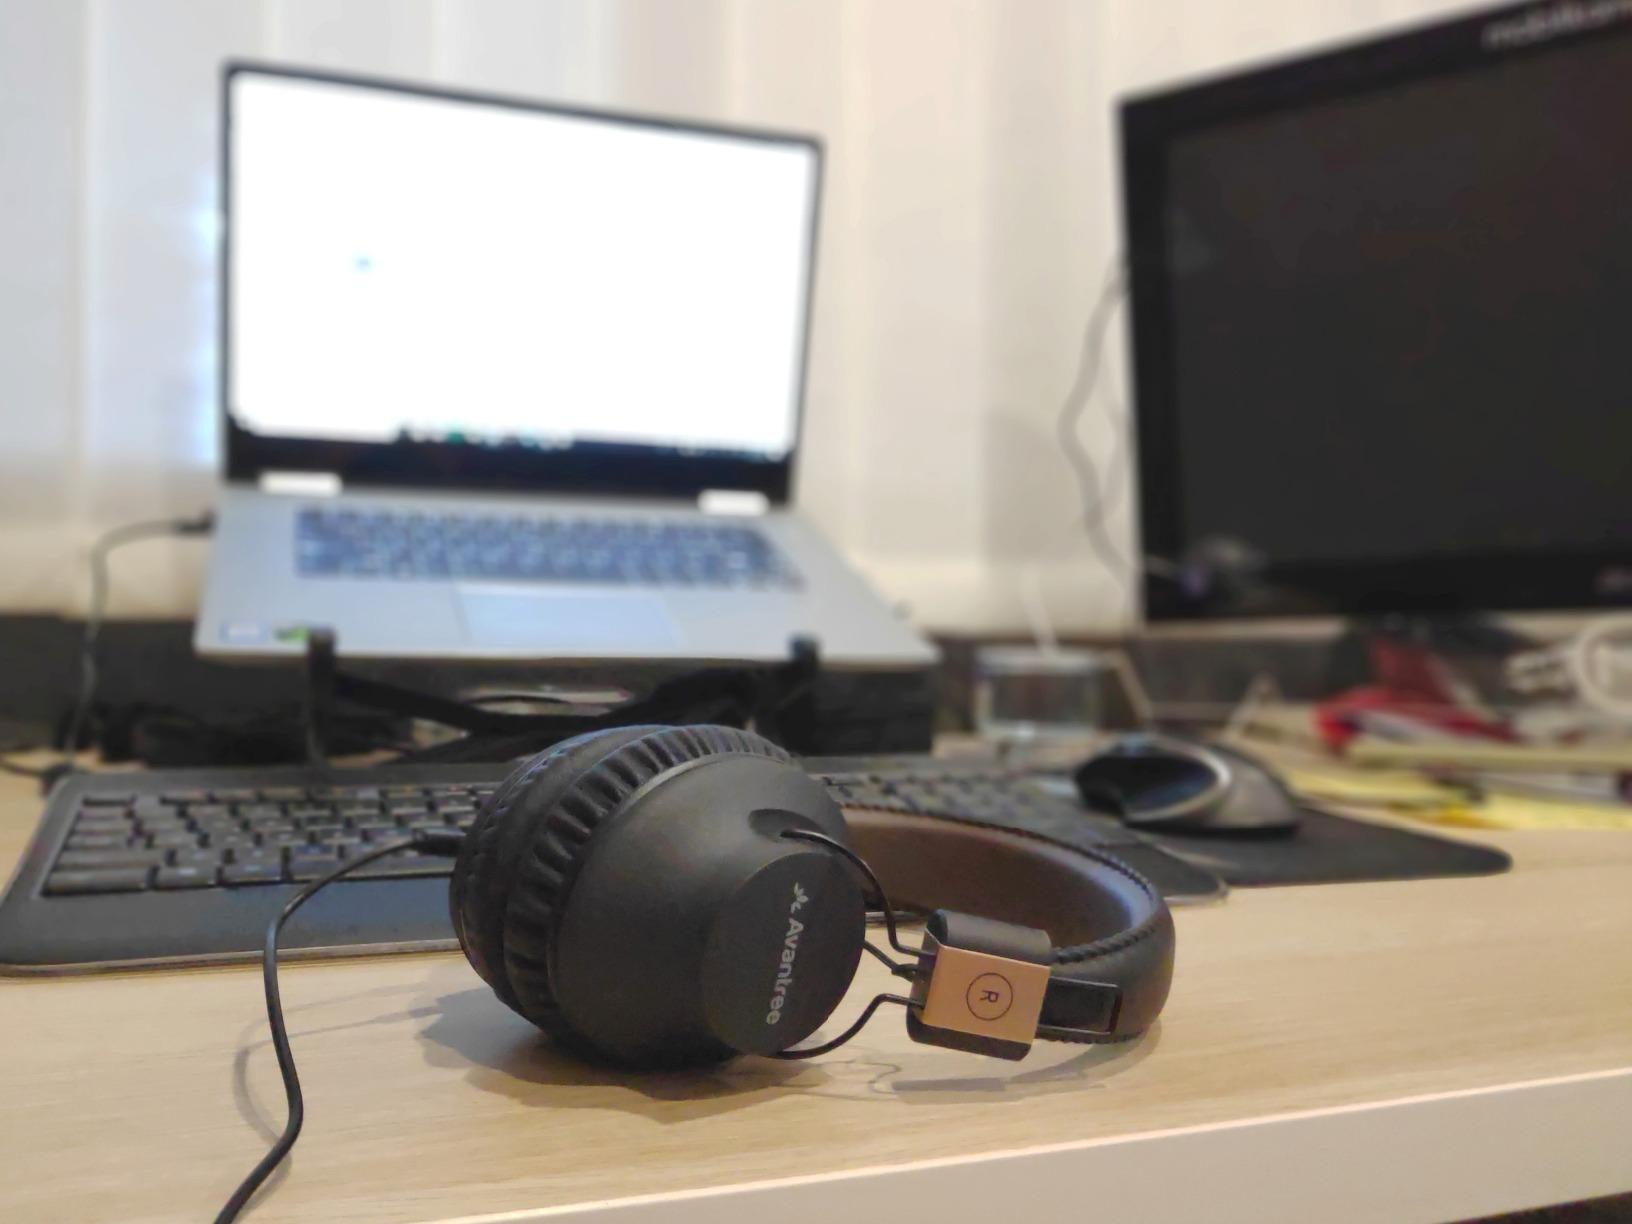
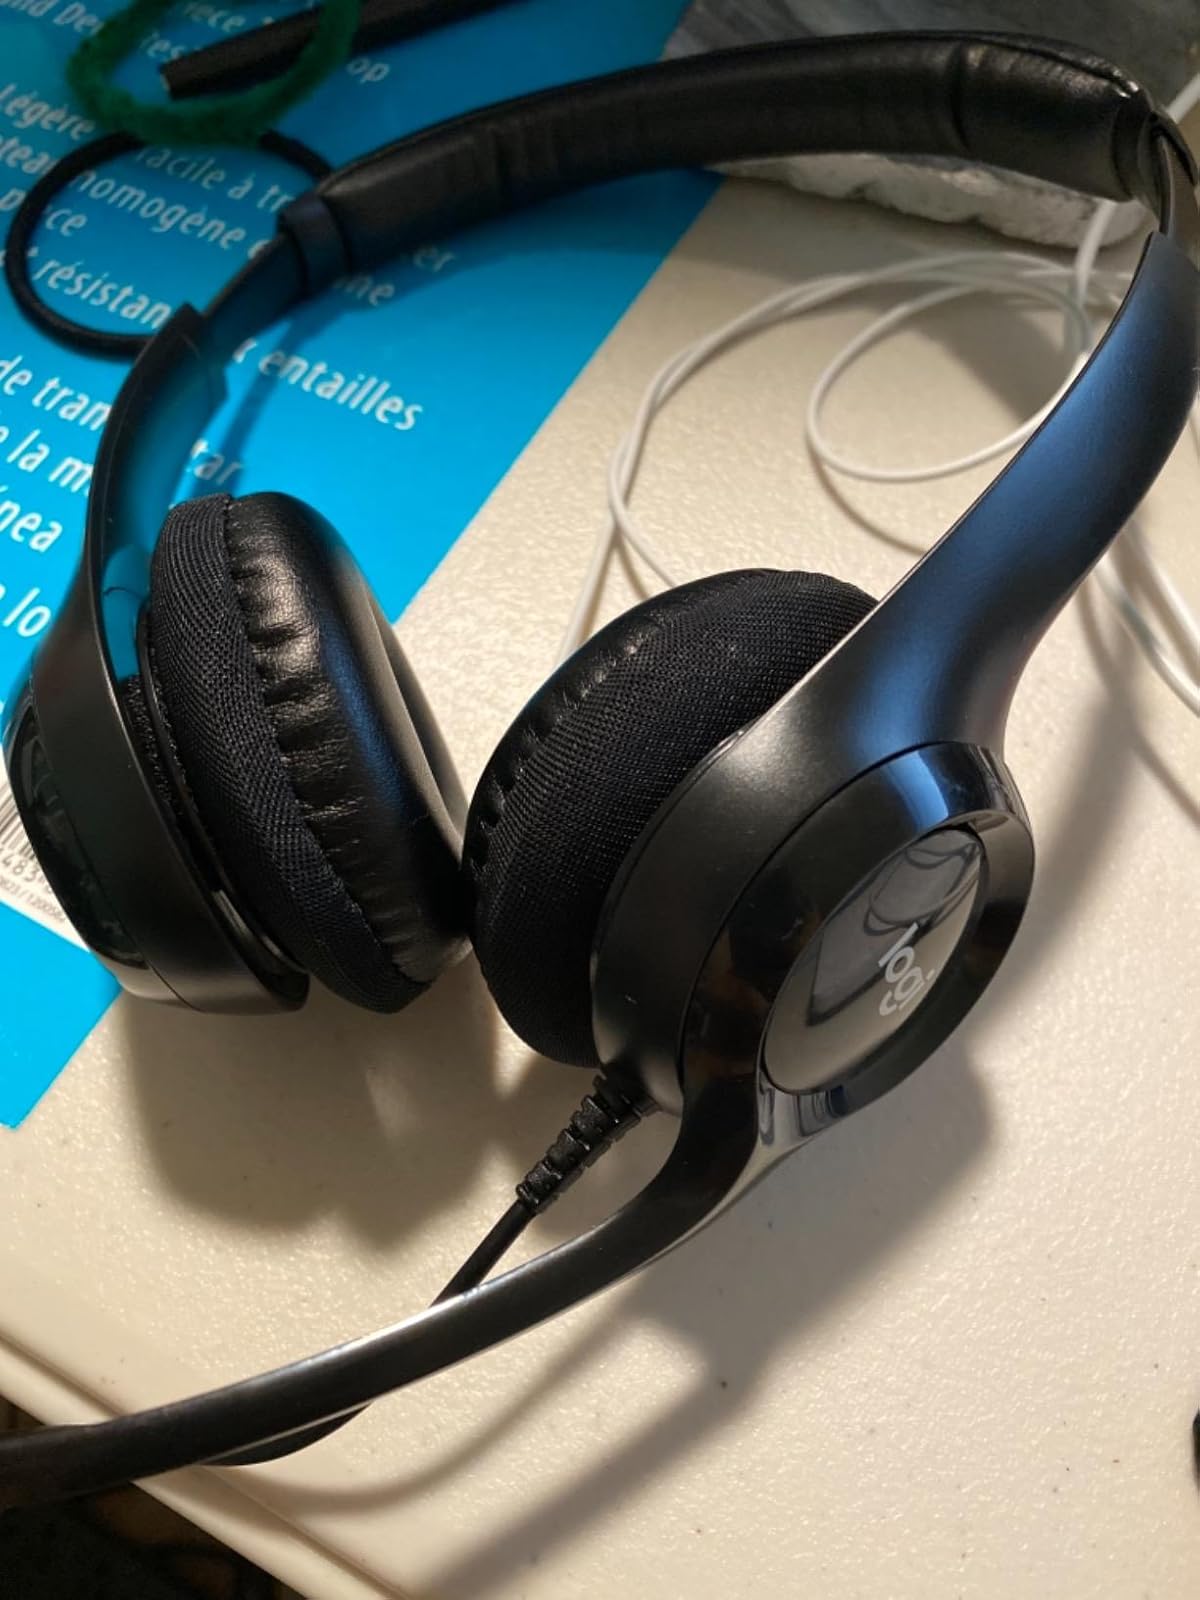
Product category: headphones
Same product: no